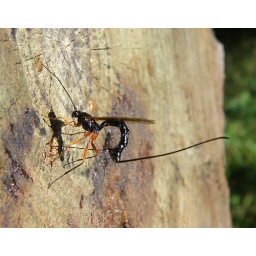
An Ichneumon Wasp laying eggs in a felled pine tree log